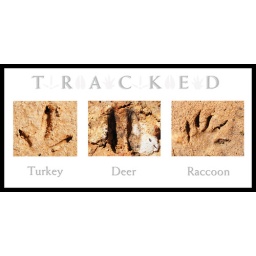
This is a compilation of various animal tracks I found in a bar pit near my old house.